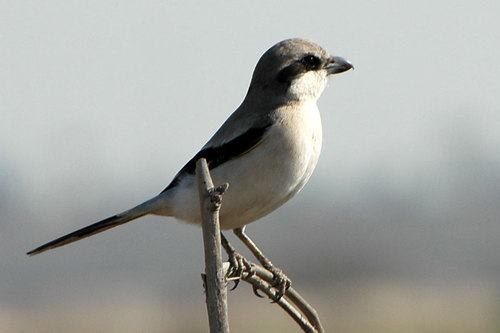
this small bird has a long, pointed black tail with a white belly and a black wingbara small sized bird that has a cream belly and a short sized billthe bird has a white chest with a grey body and black wing details.
this bird has a white belly and breast with a gray crown and black superciliary.
a bird with a white belly,the bill is short and curved,with a black wing and a long tail
this bird has wings that are grey and has a white belly
this bird is white and black in color, with a stubby beak.
a small bird with a small bill and a white breast
this bird has a gray crown and back, white breast and belly, and black cheekpatch and primaries.
this bird has a white breast with a black check.
Species: Great Grey Shrike